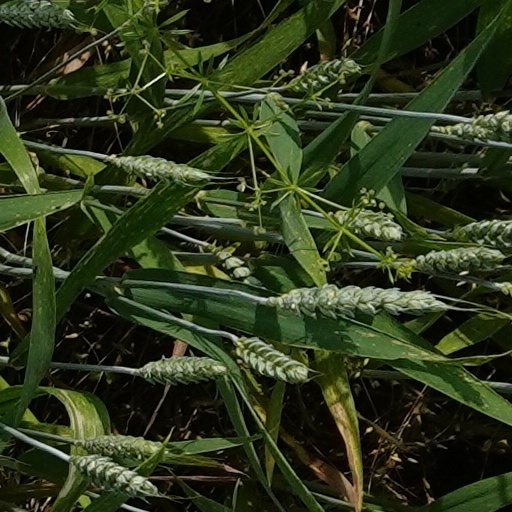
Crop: wheat